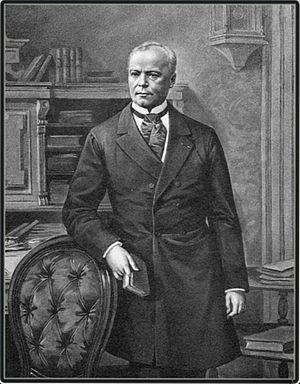
La famille von Tschirschky est une famille de la noblesse immémoriale de Silésie, connue depuis le XIIIᵉ siècle, qui a essaimé en Pologne et en Bohême. Elle a donné des généraux, diplomates, propriétaires terriens, gouverneur de citadelle, chambellan, député.